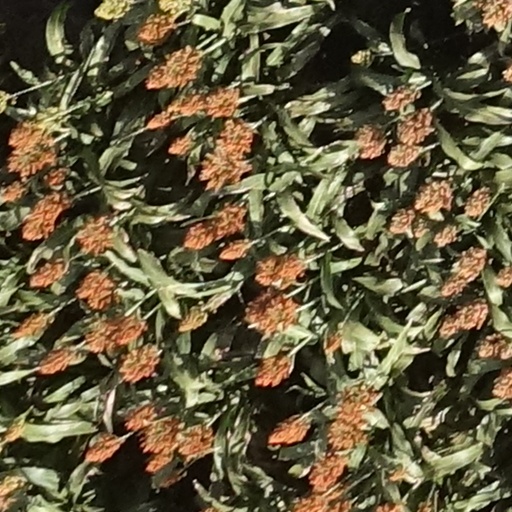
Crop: sorghum